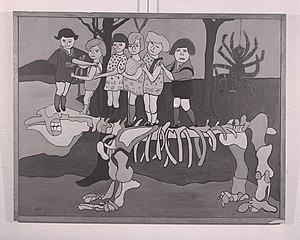
William Nelson Copley, connu sous sa signature CPLY, né le 24 janvier 1919 à New York, et mort le 7 mai 1996 à Sugarloaf Key ou le 8 mai 1996 à Miami, est un peintre et collectionneur d'art américain.